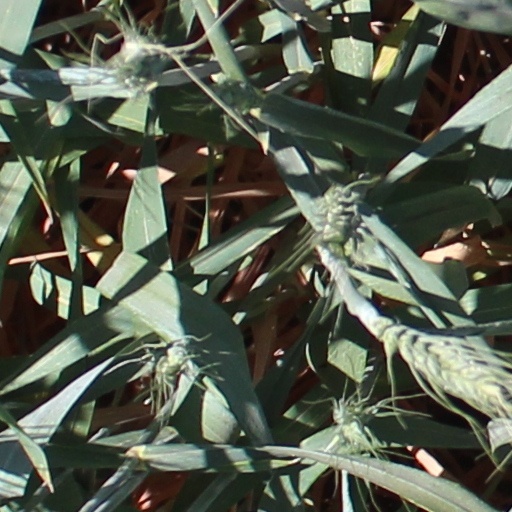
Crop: wheat